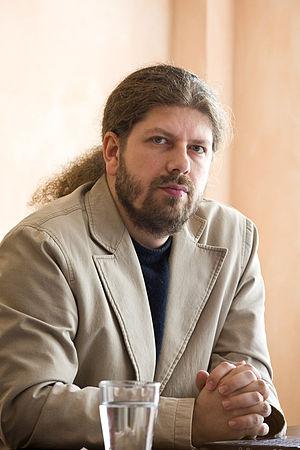
L'élection présidentielle roumaine de 2009 pourvoit à la succession de Traian Băsescu à la fonction de président de Roumanie pour un mandat de cinq ans. Le premier tour s'est déroulé le 22 novembre. Aucun des 12 candidats n'ayant atteint une majorité des suffrages, un second tour s'est tenu le 6 décembre, entre le président sortant Băsescu et Mircea Geoană : il a vu réélection de Traian Băsescu pour un second mandat avec 50,33 % des voix, contre 49,66 % pour son adversaire social-démocrate.
Remus Florinel Cernea est un militant et homme politique roumain engagé notamment contre les discriminations en raison des croyances religieuses, partisan de la séparation de l'Église et de l'État et fondateur d'une association humaniste et promouvant le sécularisme, Solidaritatea pentru libertatea de conștiință.